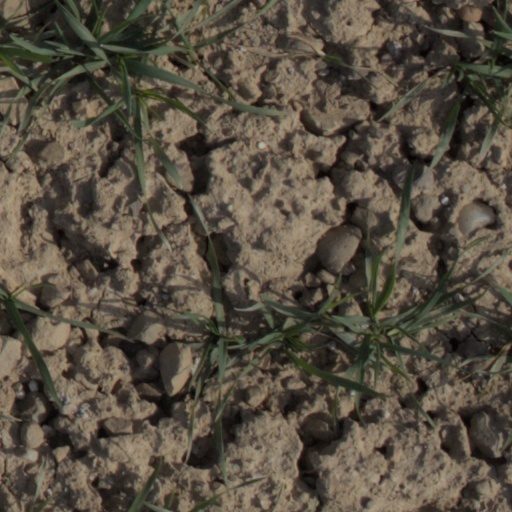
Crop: wheat